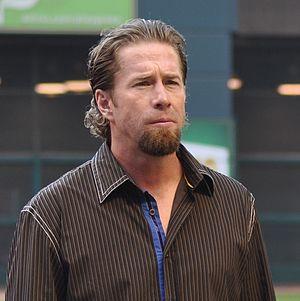
Jeffrey Robert Bagwell est un ancien joueur de premier but des Astros de Houston de la Ligue majeure de baseball.